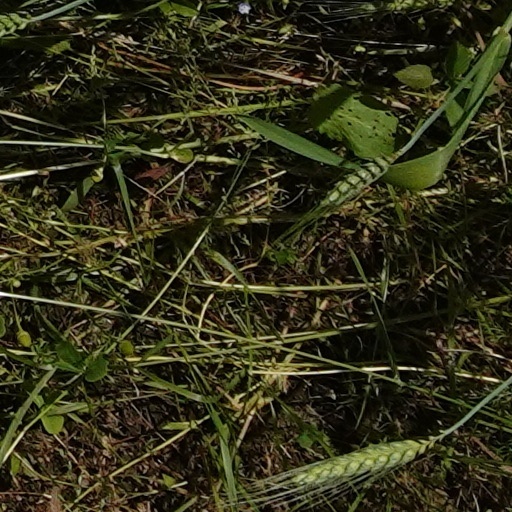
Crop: wheat